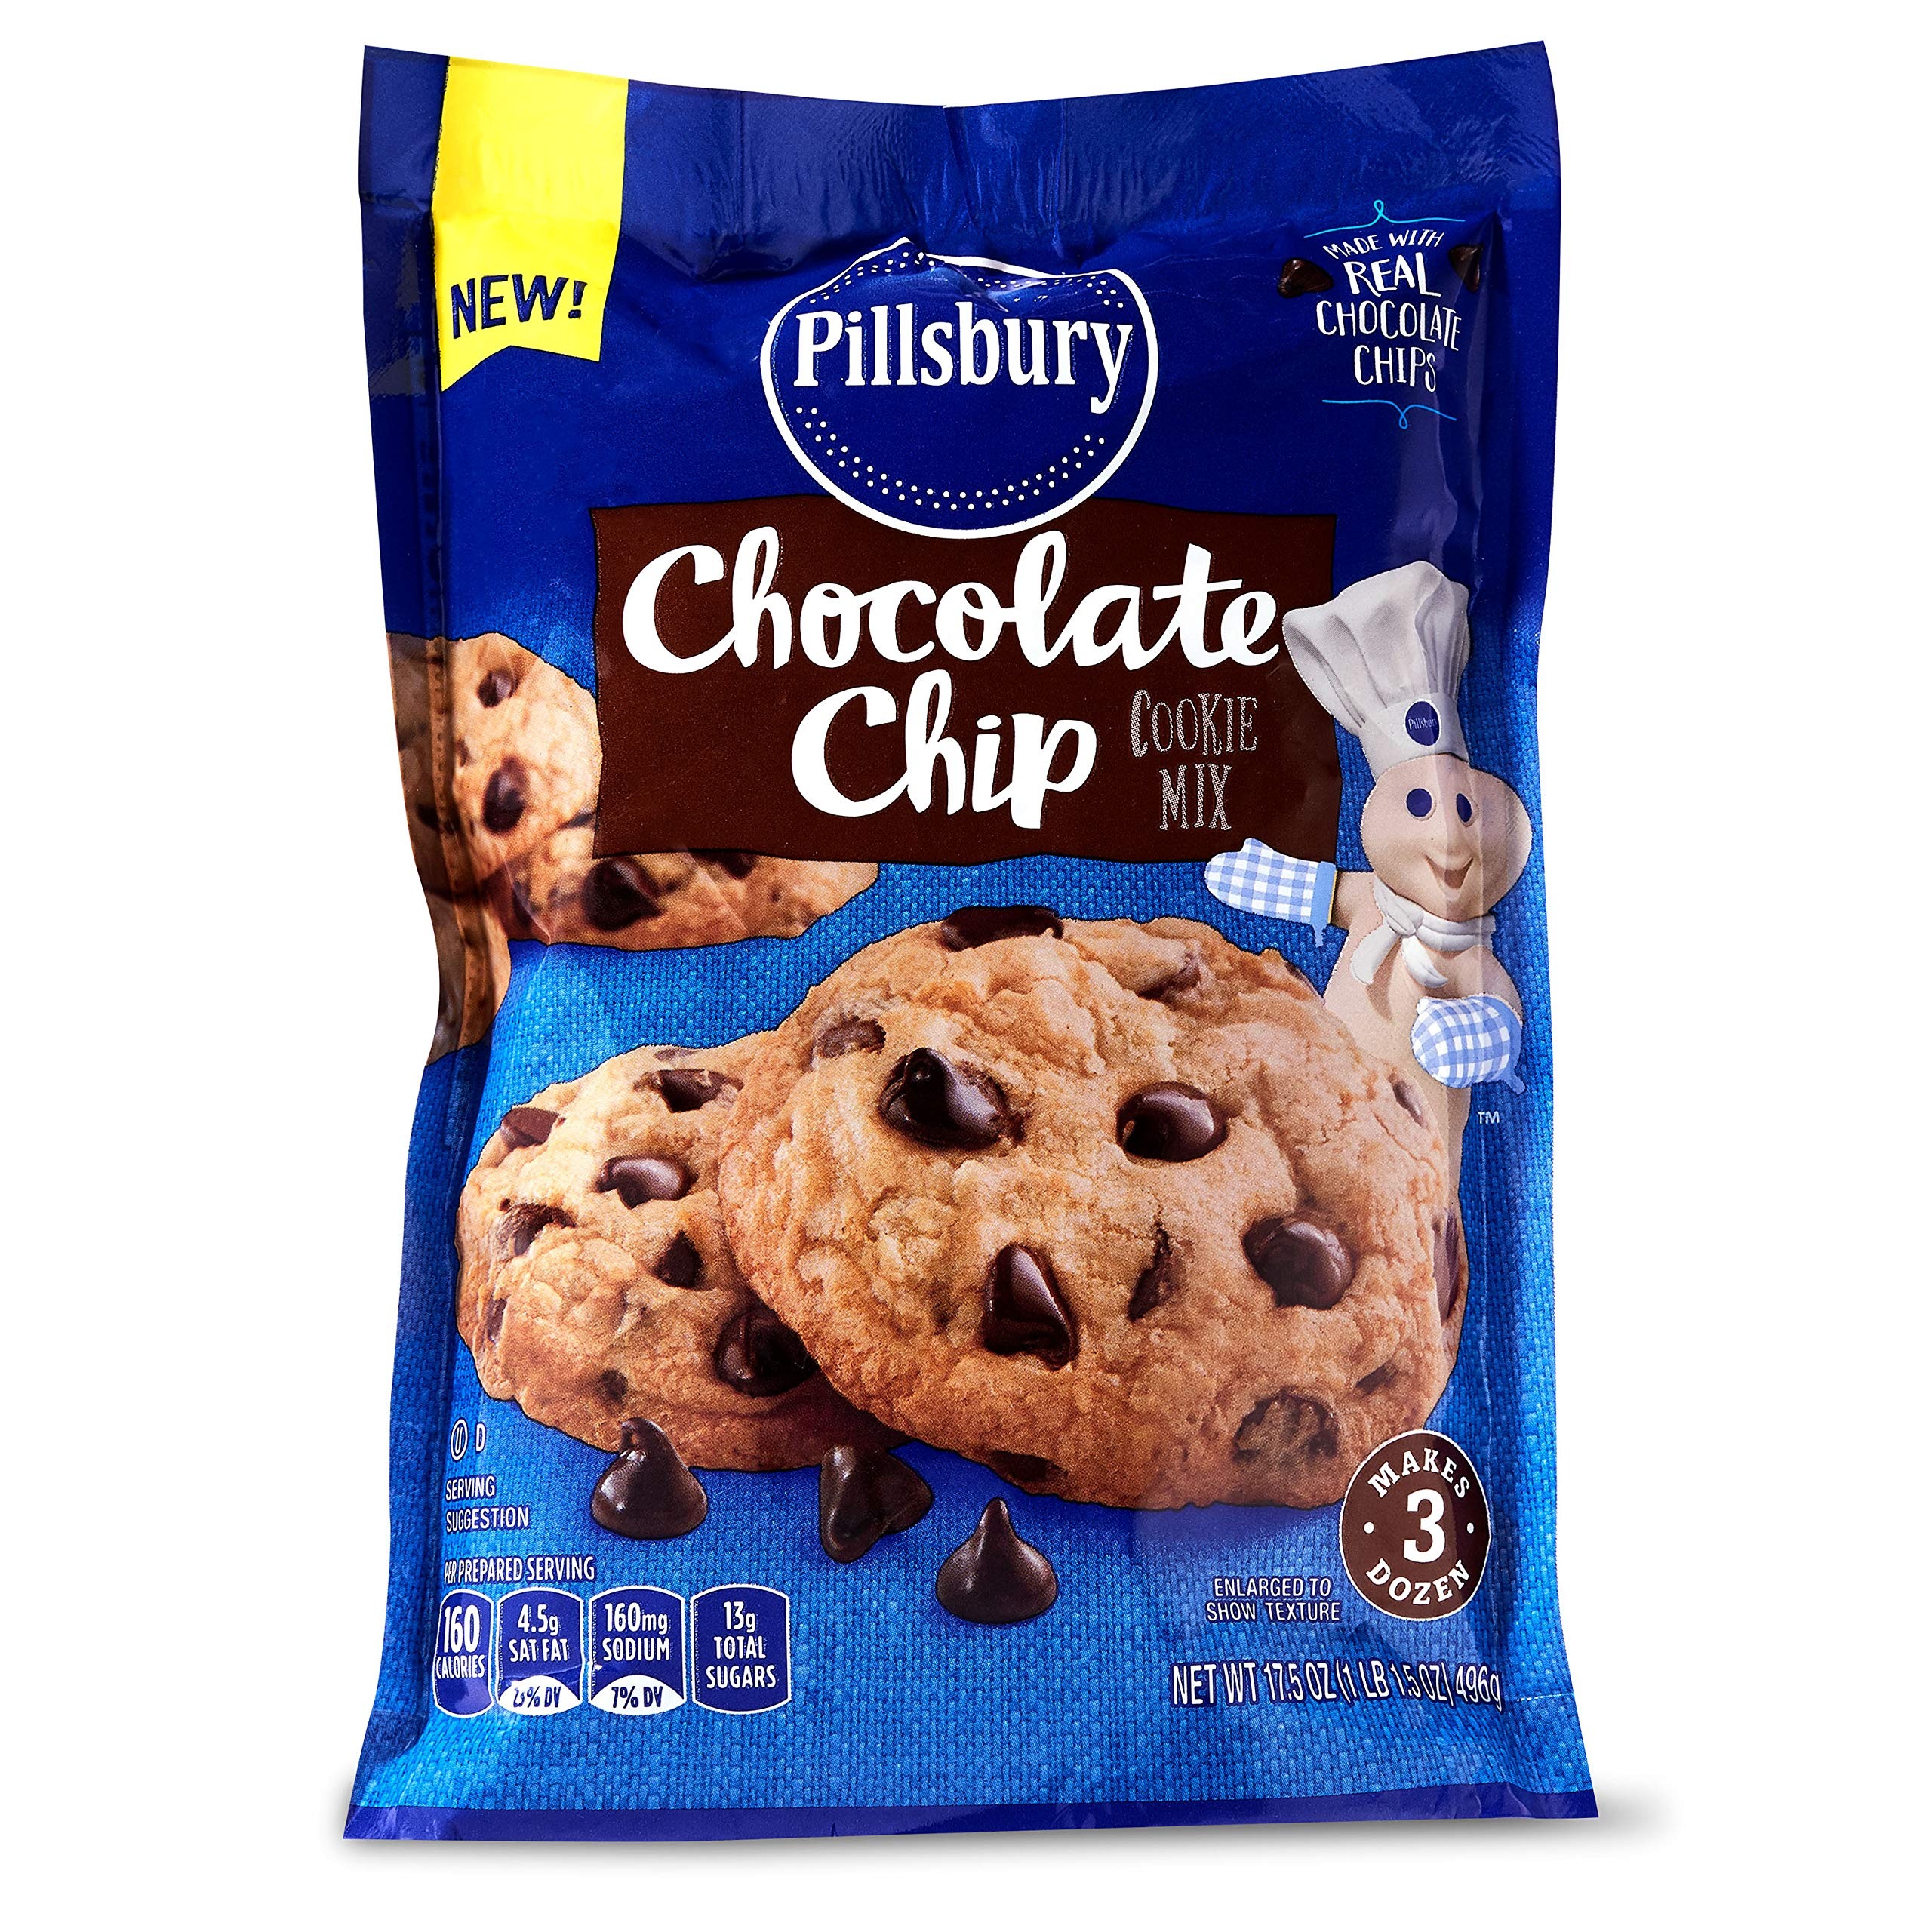
Item Name: Pillsbury, Chocolate Chip Cookie Mix, 17.5 Ounce
Product Description: Pillsbury Chocolate Chip Cookie Mix
Value: 17.5
Unit: Fl Oz

Price: 3.45